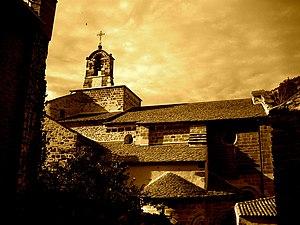
Cet article recense les monuments historiques français classés en 1907.
L'église Saint-Pierre est une église catholique de style roman auvergnat située à Blesle, en France.
Blesle est une commune française située dans le département de la Haute-Loire en région d'Auvergne-Rhône-Alpes.